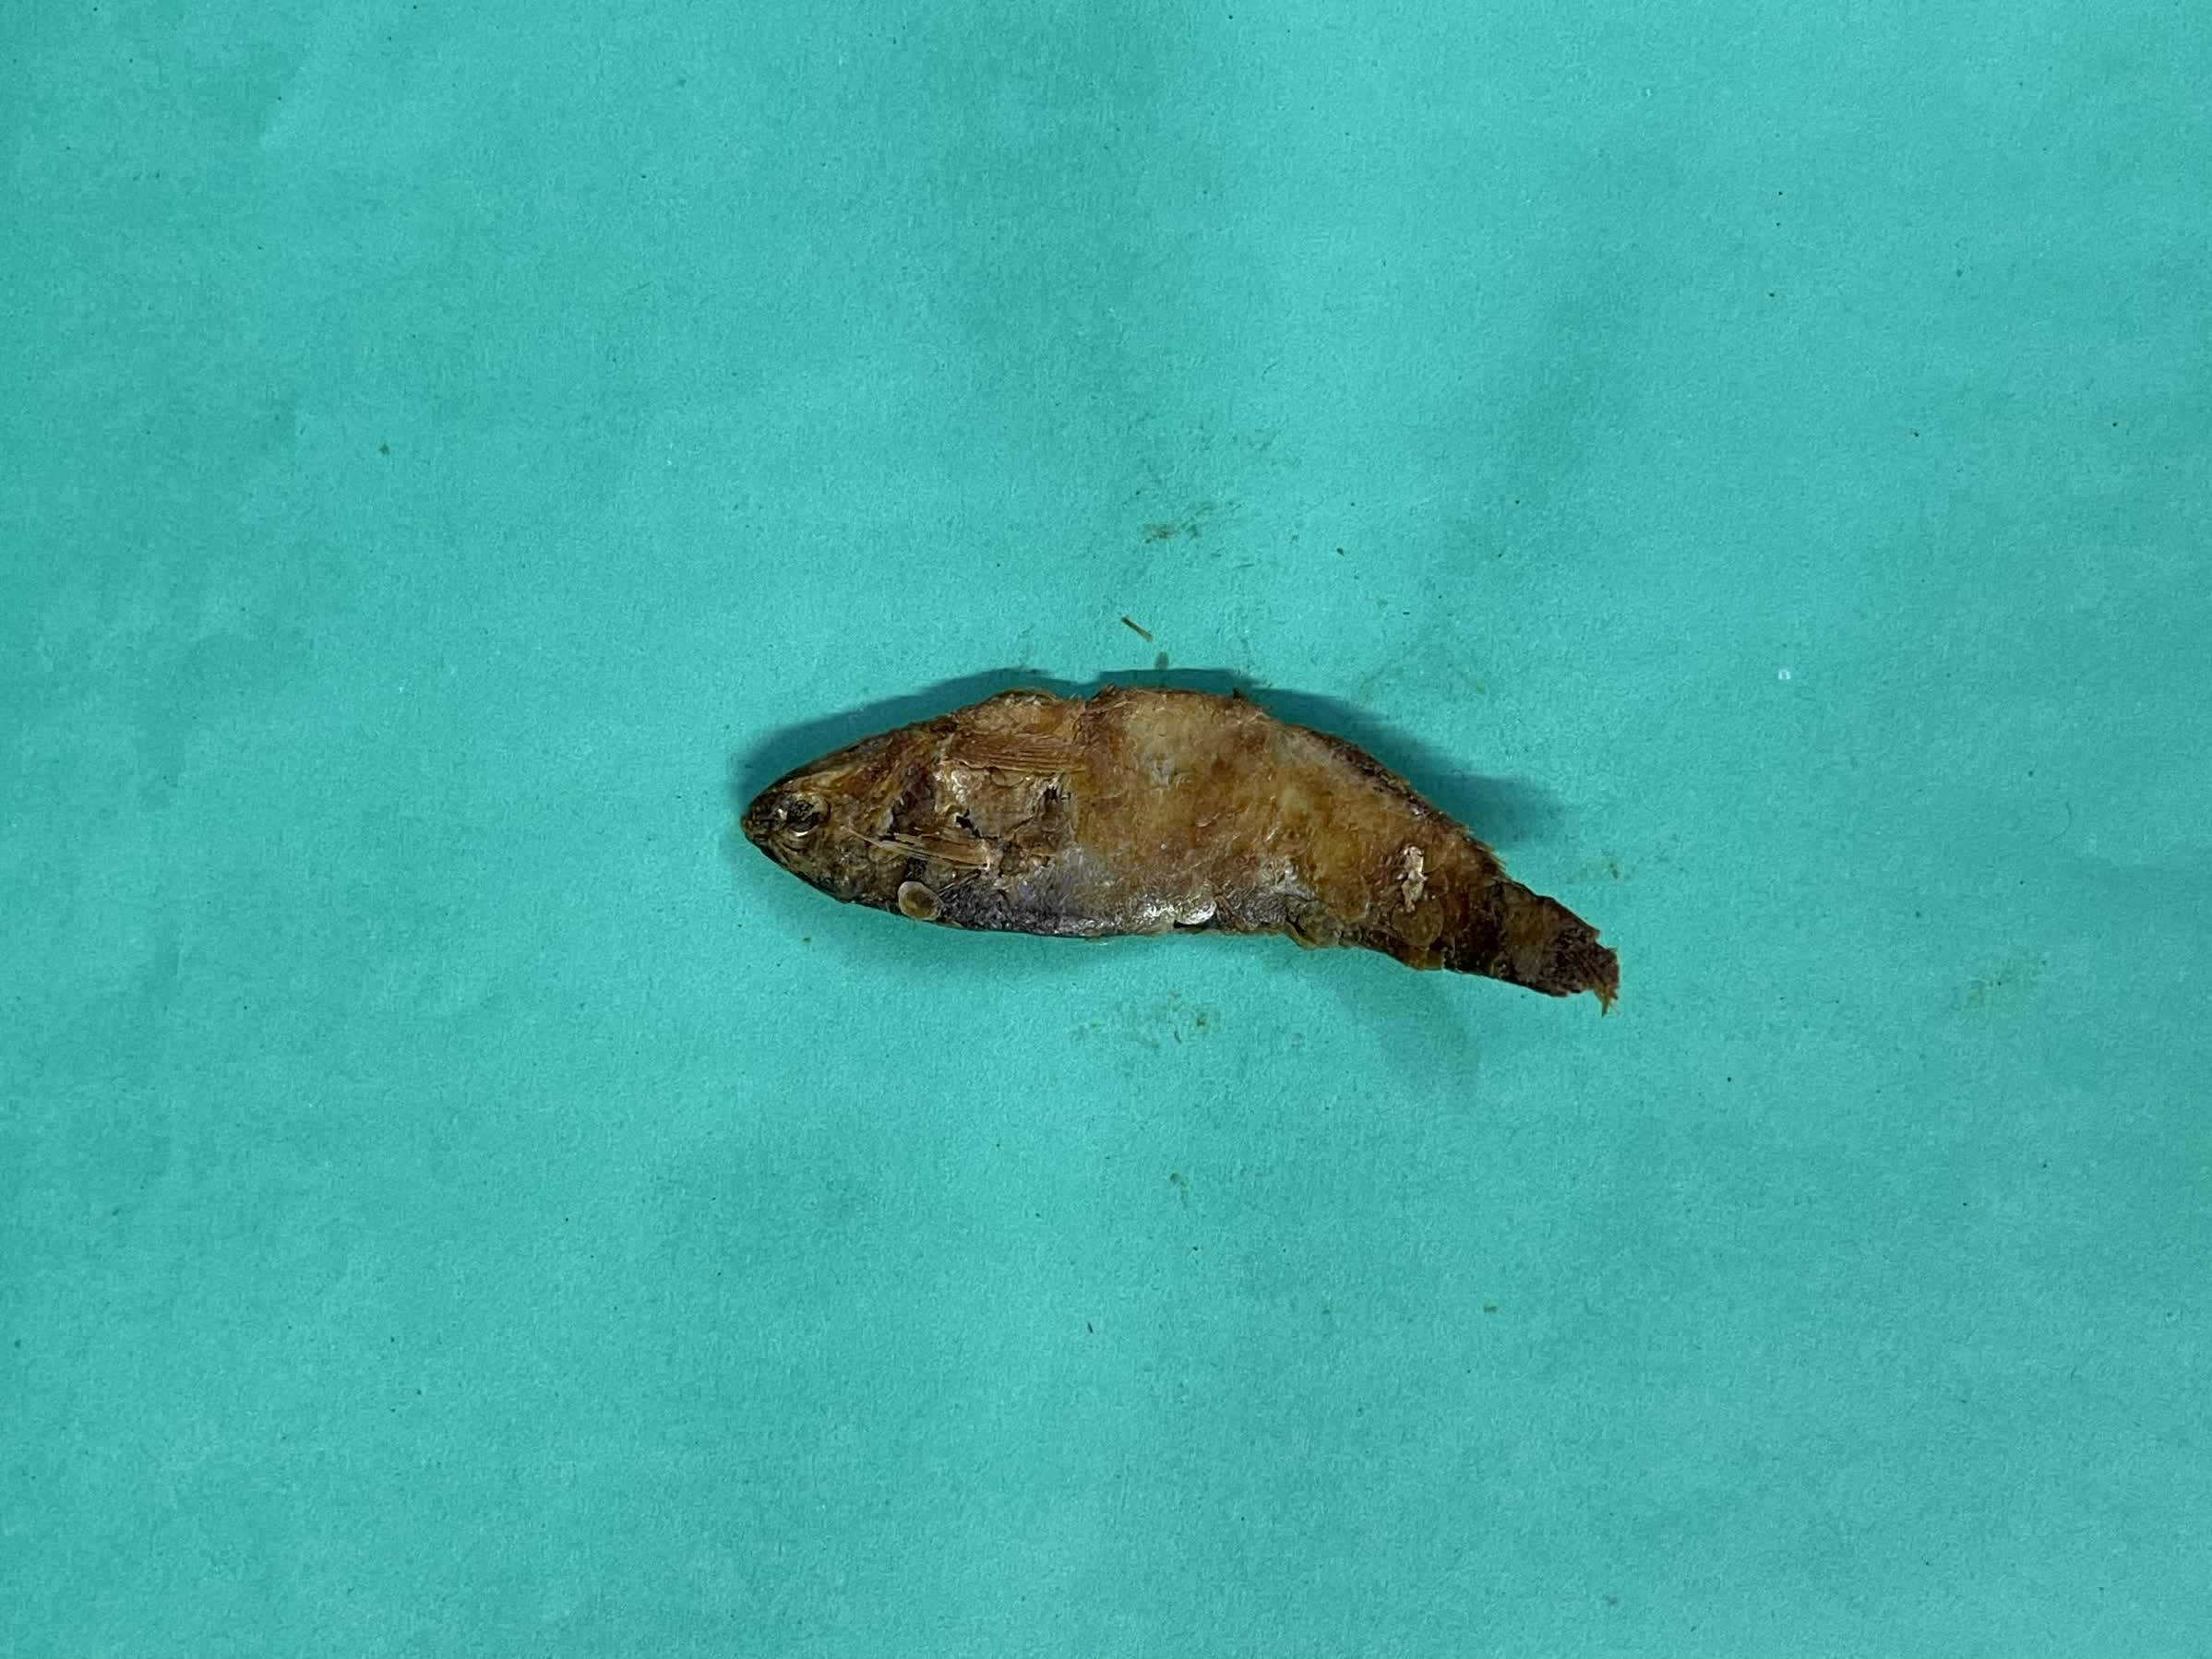
Species: Bashpata